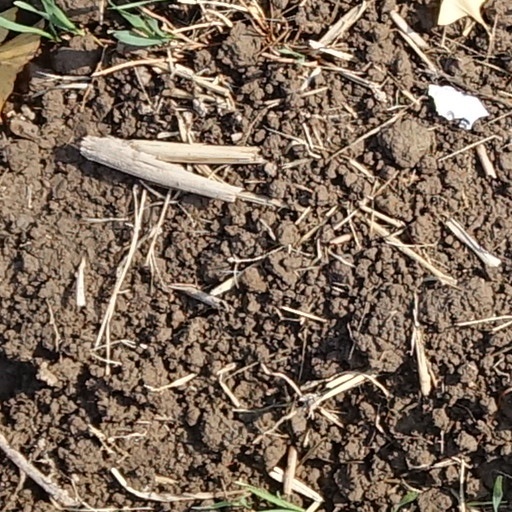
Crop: wheat